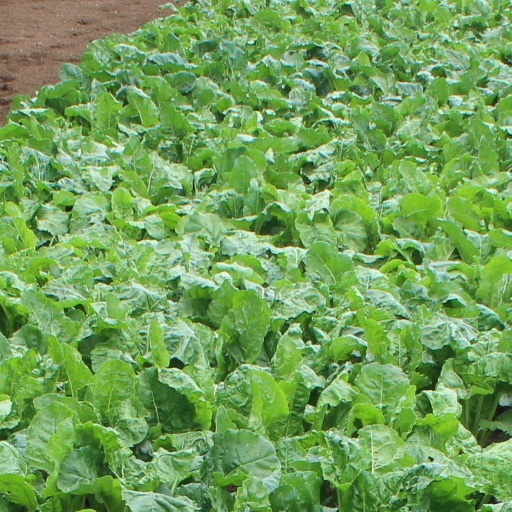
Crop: sugar beet